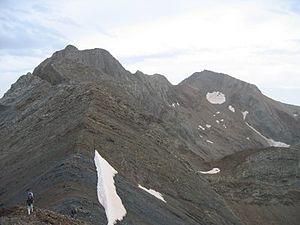
Le pic d'Espadas, ou pointe Llardaneta, se trouve à côté du pic Posets dans le massif du même nom, dans les Pyrénées aragonaises. Il s'agit du deuxième plus haut sommet du massif, et du dixième plus haut sommet des Pyrénées.